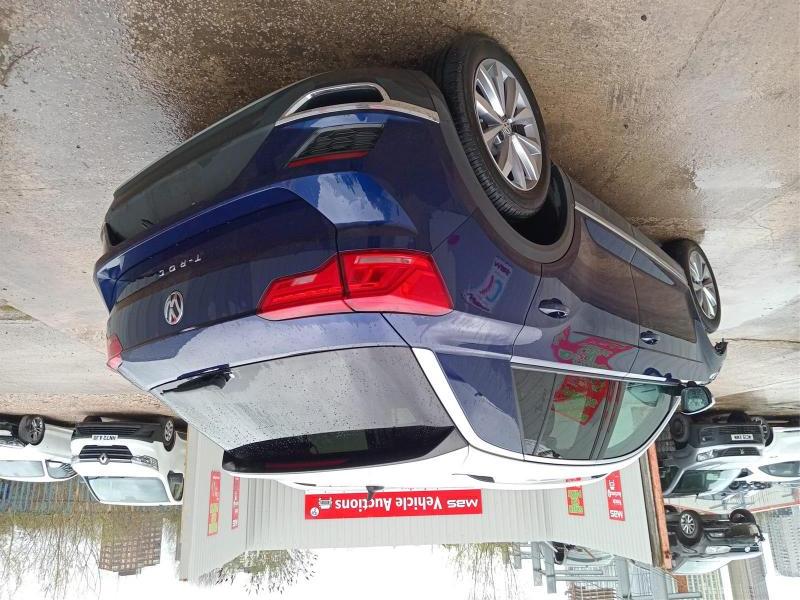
Aucun dommage détecté.
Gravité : aucun